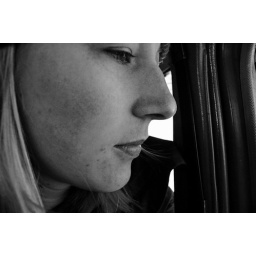
Looking out the window while flying over Idaho.